International Gymnastics Federation

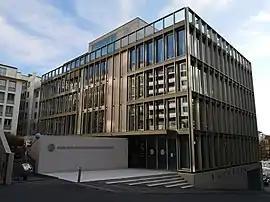
The FIG headquarters in Lausanne since 2016

The International Gymnastics Federation (French: "Fédération Internationale de Gymnastique", abbr. FIG) is the body governing competition in all disciplines of gymnastics. Its headquarters is in Lausanne, Switzerland. It was founded on 23 July 1881 in Liège, Belgium, making it the world's oldest existing international sports organisation. Originally called the European Federation of Gymnastics, it had three member countries—Belgium, France and the Netherlands—until 1921, when non-European countries were admitted and it received its current name.